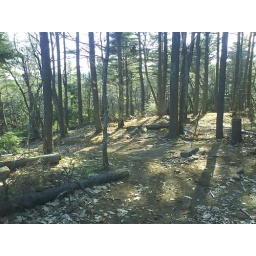
mountain biking 2nd and 3rd hill of mount agamenticus in york, me